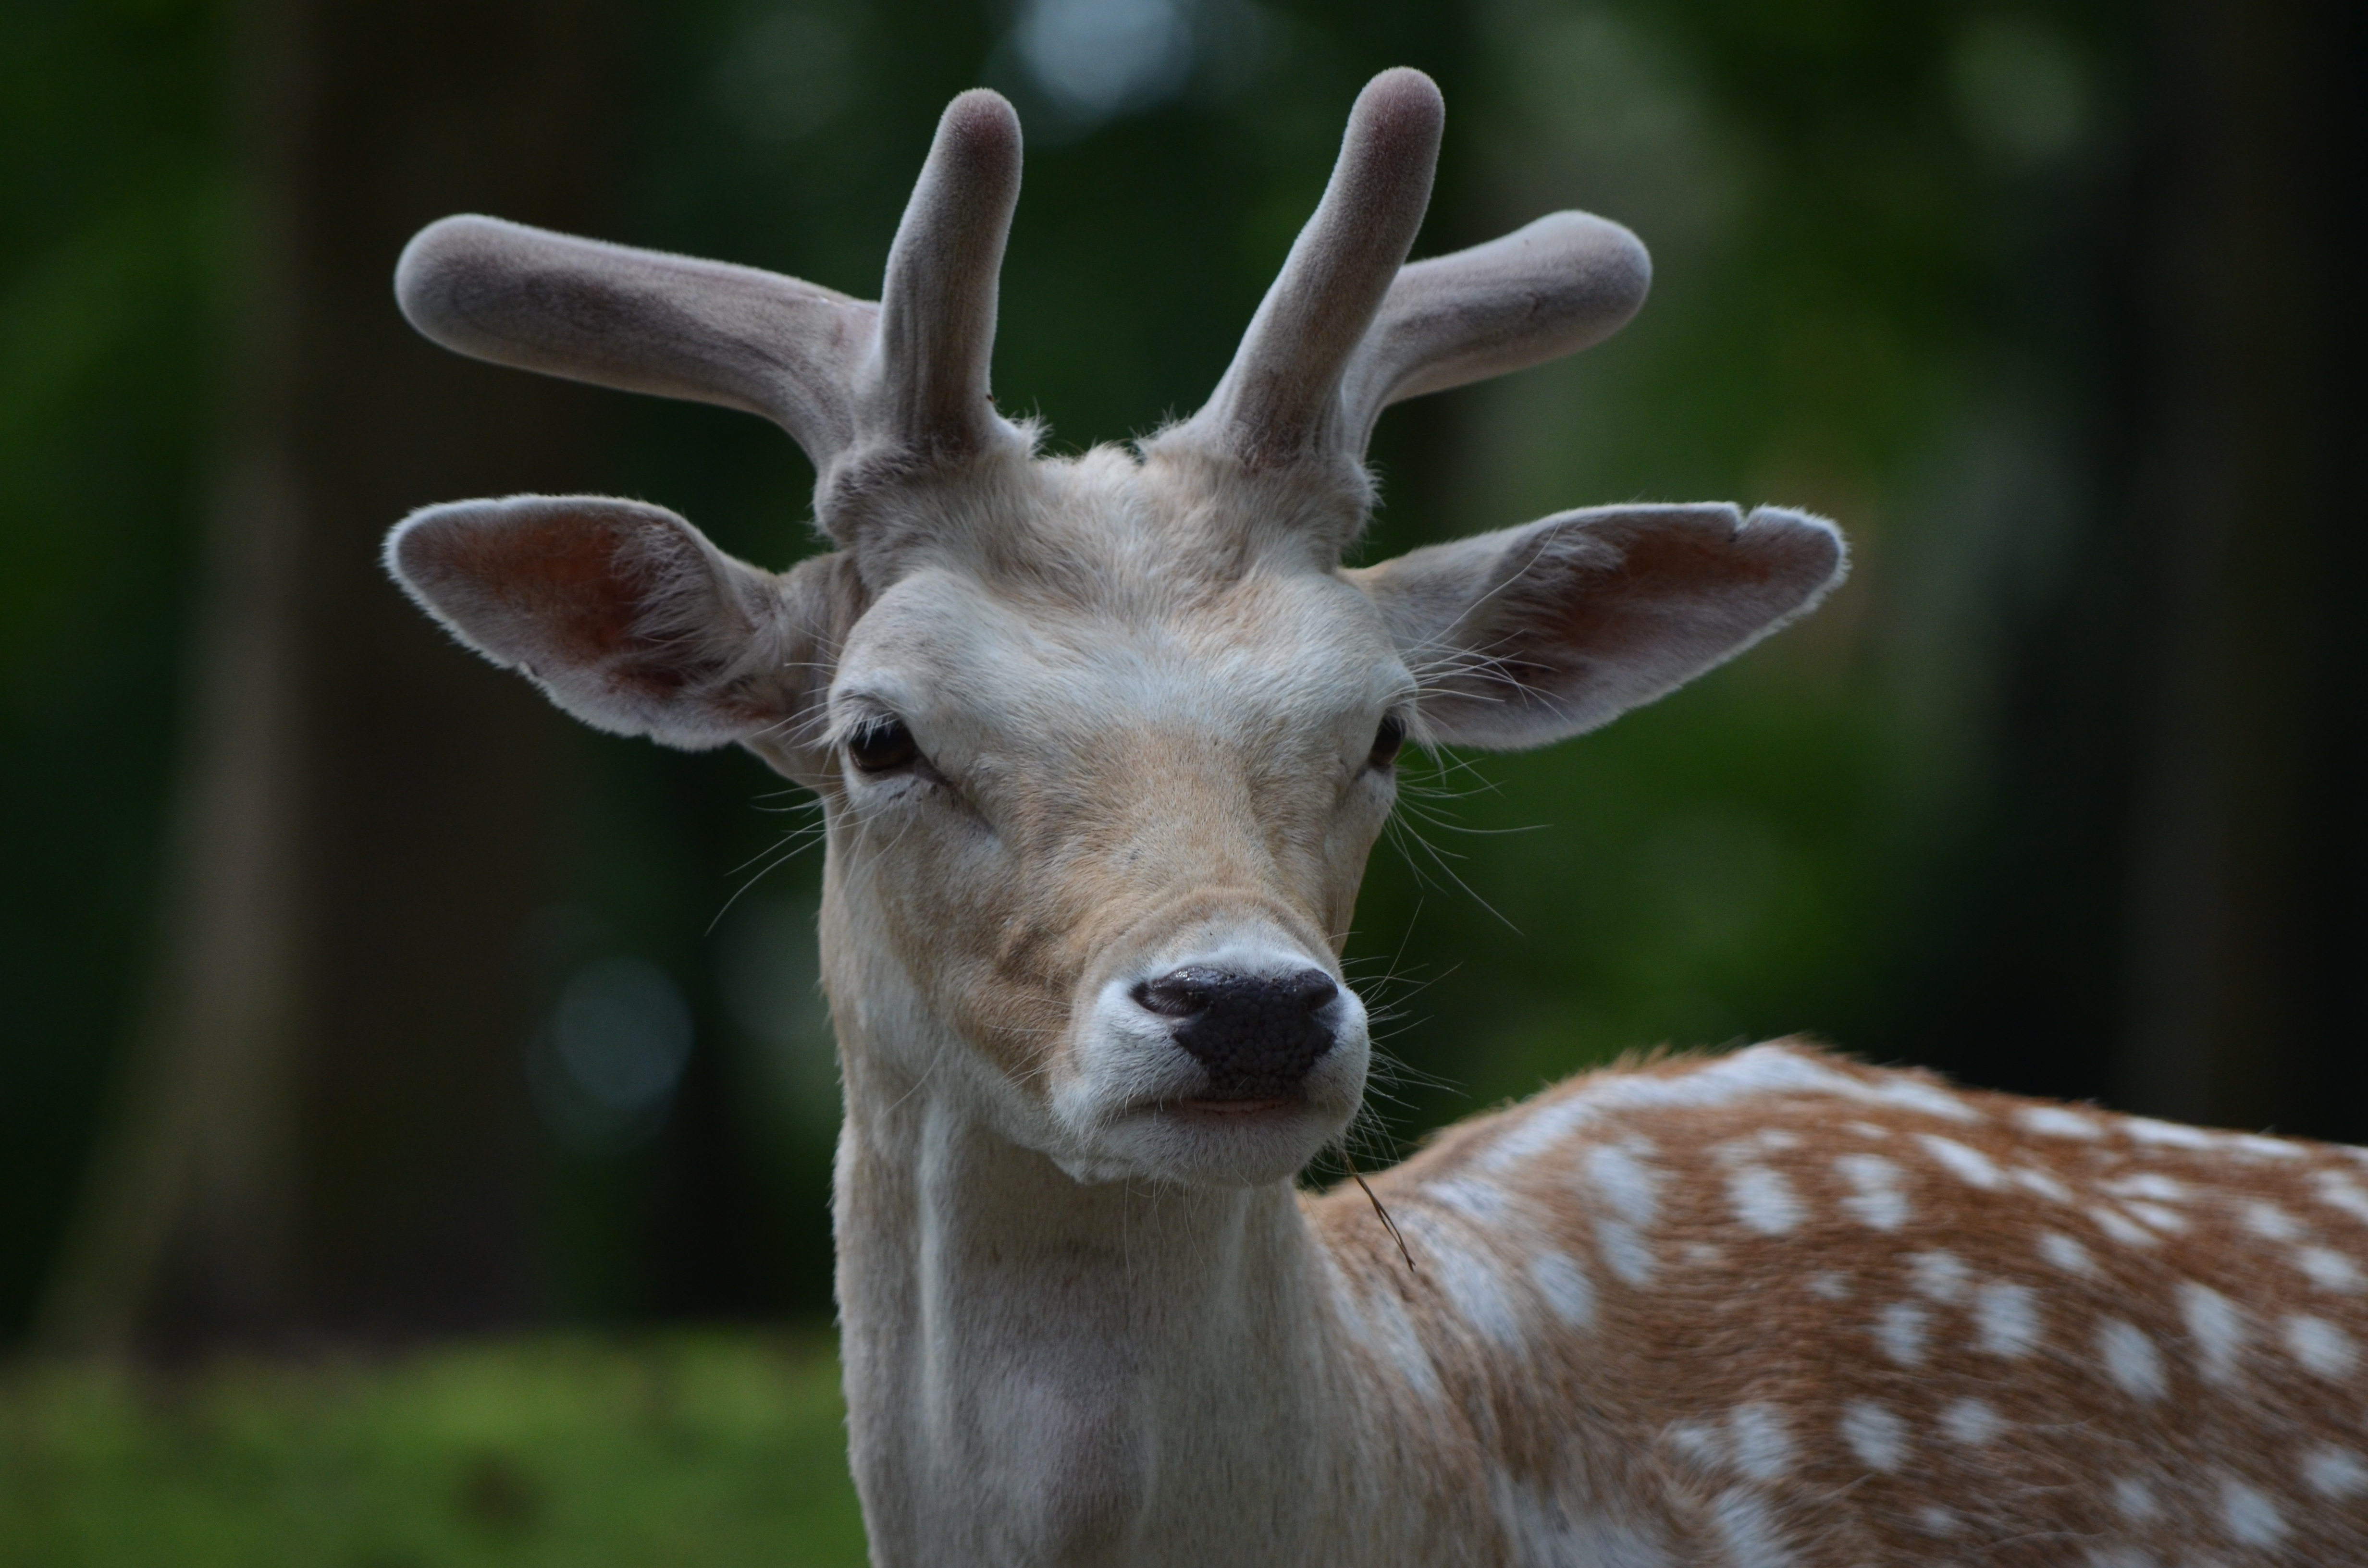
wildlife, deer, mammal, fauna, vertebrate, roe deer, fallow deer, white tailed deer, pronghorn